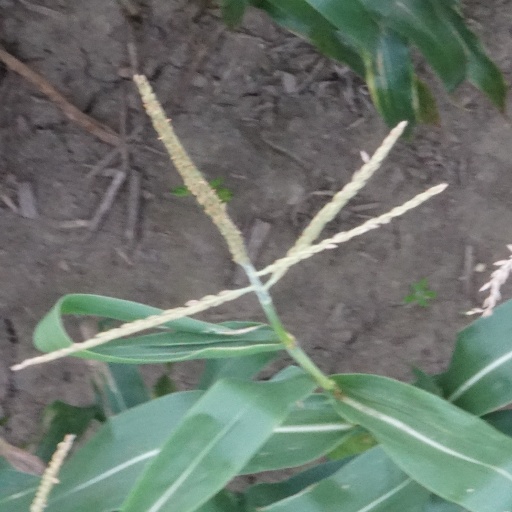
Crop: maize; corn